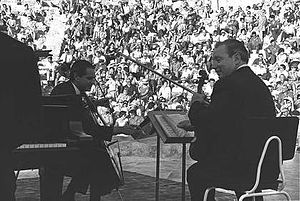
Klavertrio / Eksempler på klavertrioer
Istomin-Stern-Rose Trio der spiller på Caesarea teatret i 1961.
En klavertrio er en gruppe musikere, der består af klaver og to andre instrumenter, hvilket typisk er violin og cello, eller et stykke musik, der er skrevet til en sådan gruppe. Det er en af de mest almindelige konstallationer inden for klassisk kammermusik. Termen kan også referere til en gruppe musikere der ofte spiller deres repertoire sammen.